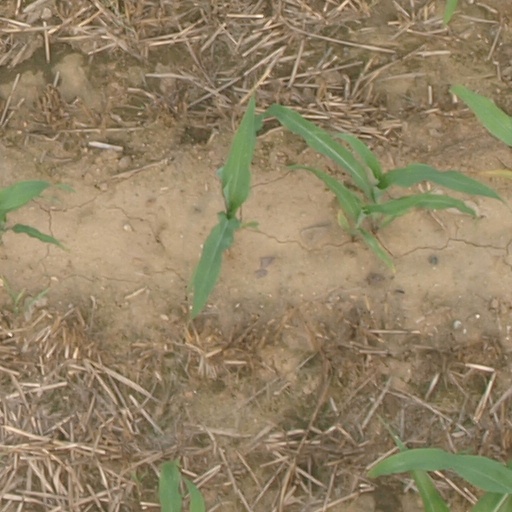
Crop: maize; corn